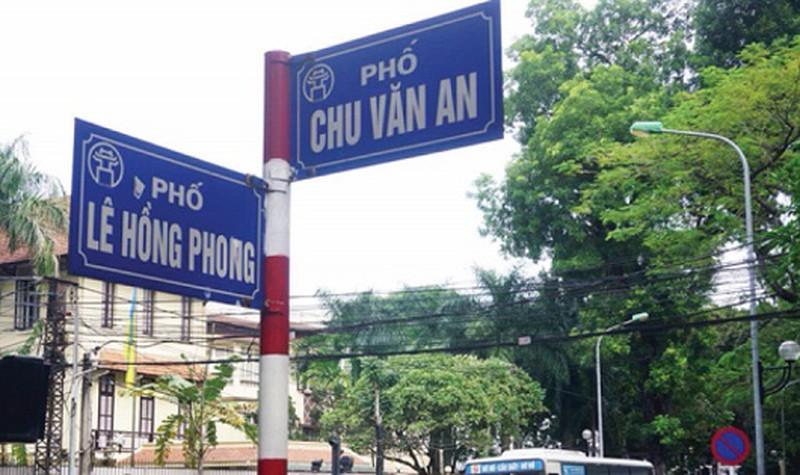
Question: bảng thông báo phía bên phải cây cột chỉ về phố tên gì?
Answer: bảng thông báo phía bên phải cây cột chỉ về phố tên chu văn an